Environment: real
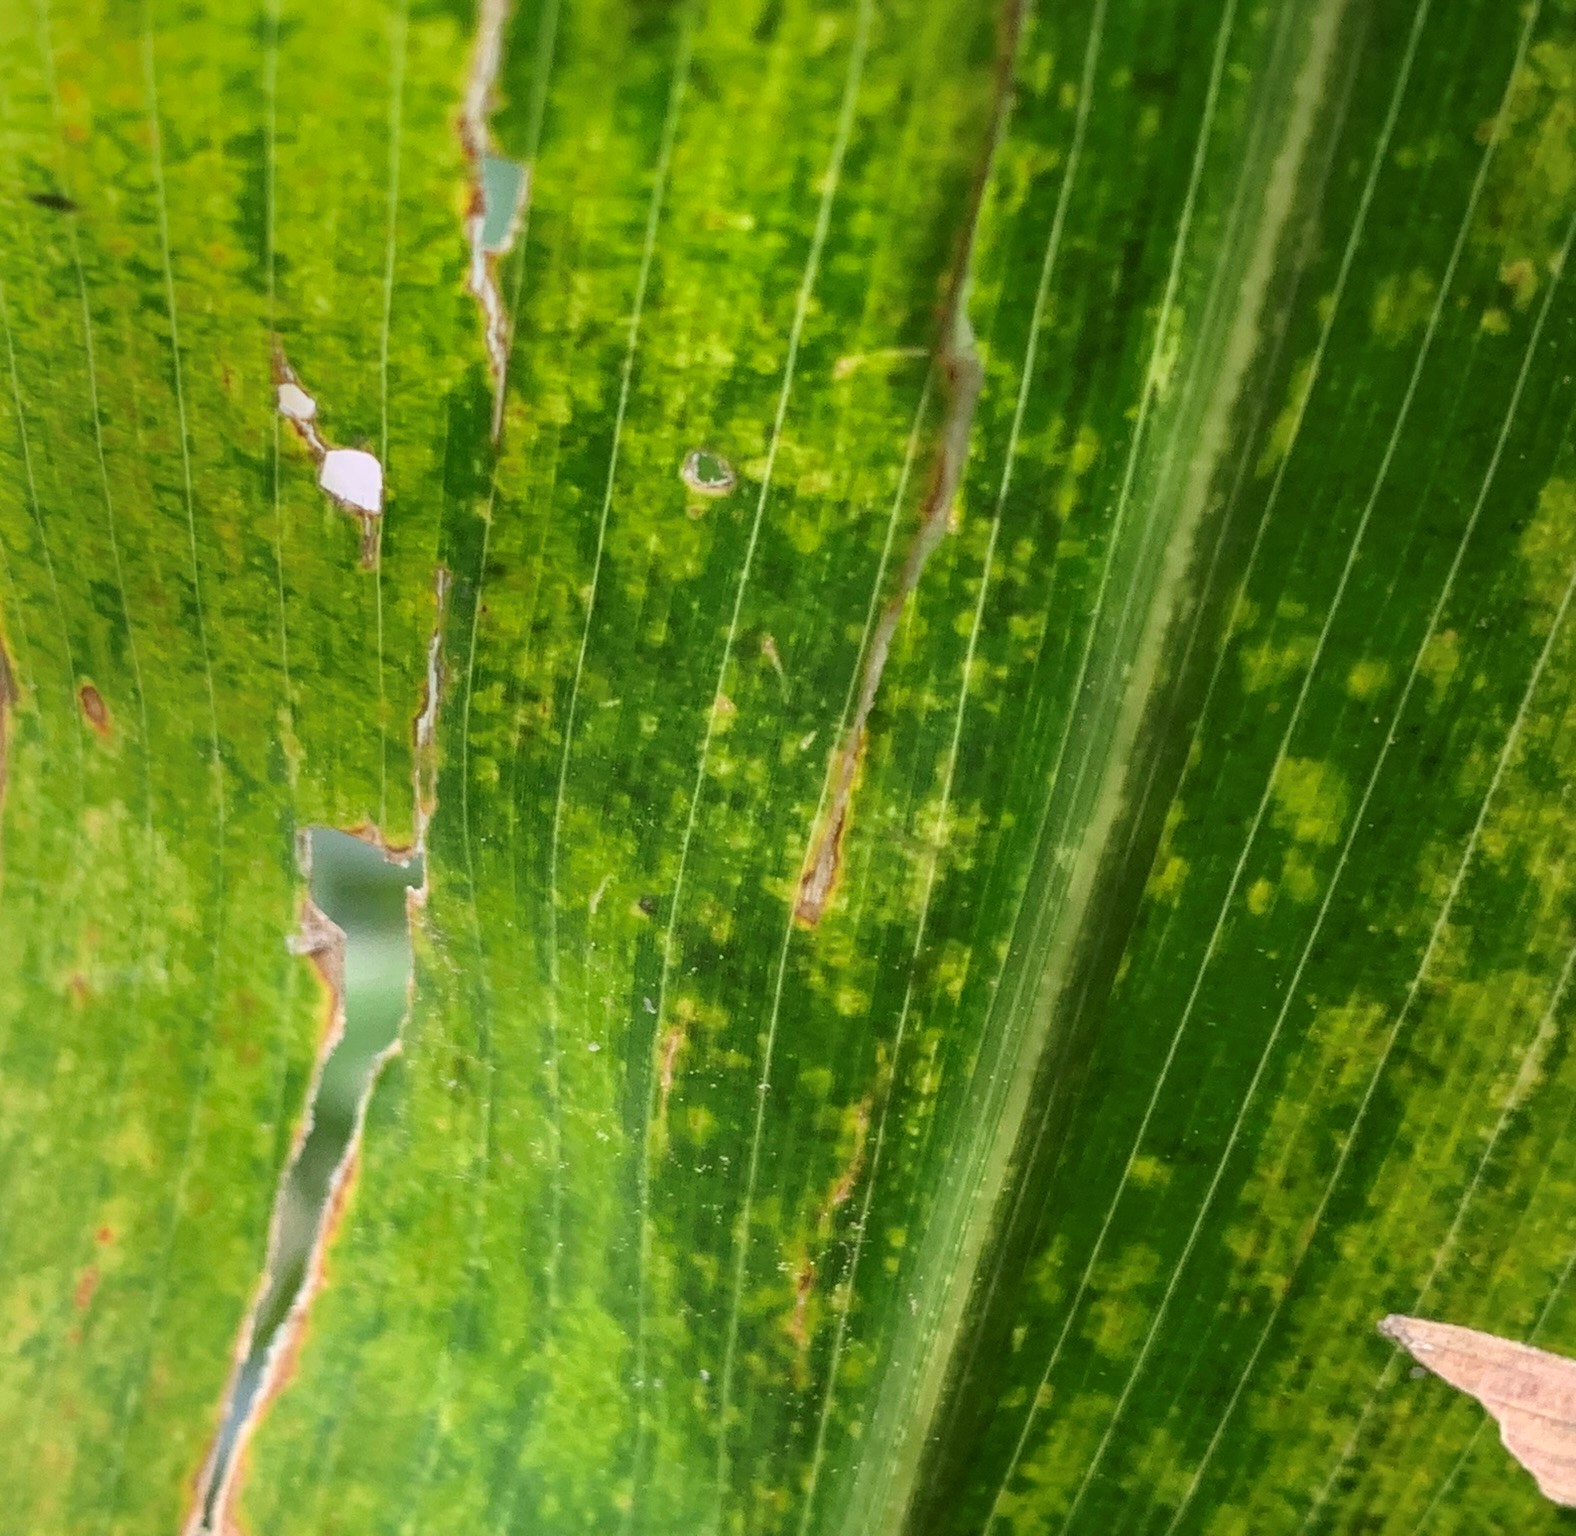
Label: lethal_necrosis